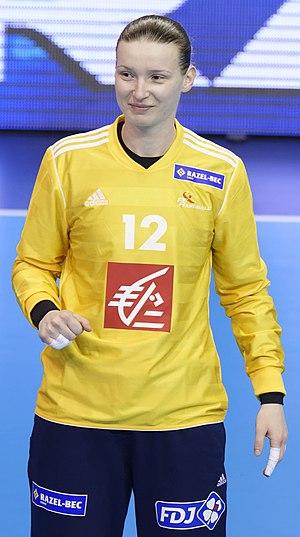
Rencontre entre la France et le Danemark lors de la Golden League 2015. A Dijon, le 19 mars 2015.
Amandine Leynaud, née le 2 mai 1986 à Aubenas, est une handballeuse internationale française, évoluant au poste de gardienne de but. Elle joue pour le club hongrois du Győri ETO KC et en équipe de France féminine où elle est devenue la gardienne de but ayant le plus de temps de jeu. Elle est la gardienne titulaire de l'équipe de France sacrée championne du monde en 2017 et championne d'Europe en 2018.